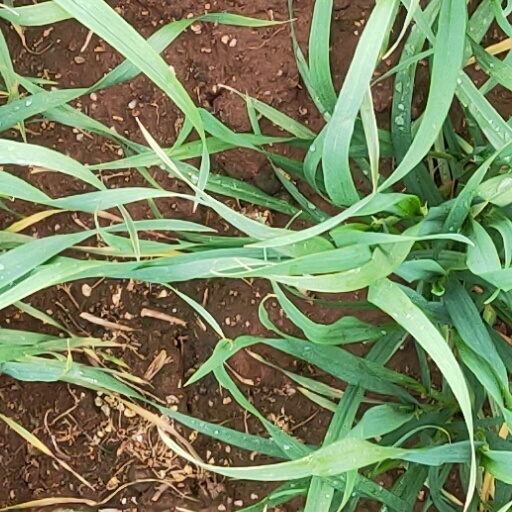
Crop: wheat